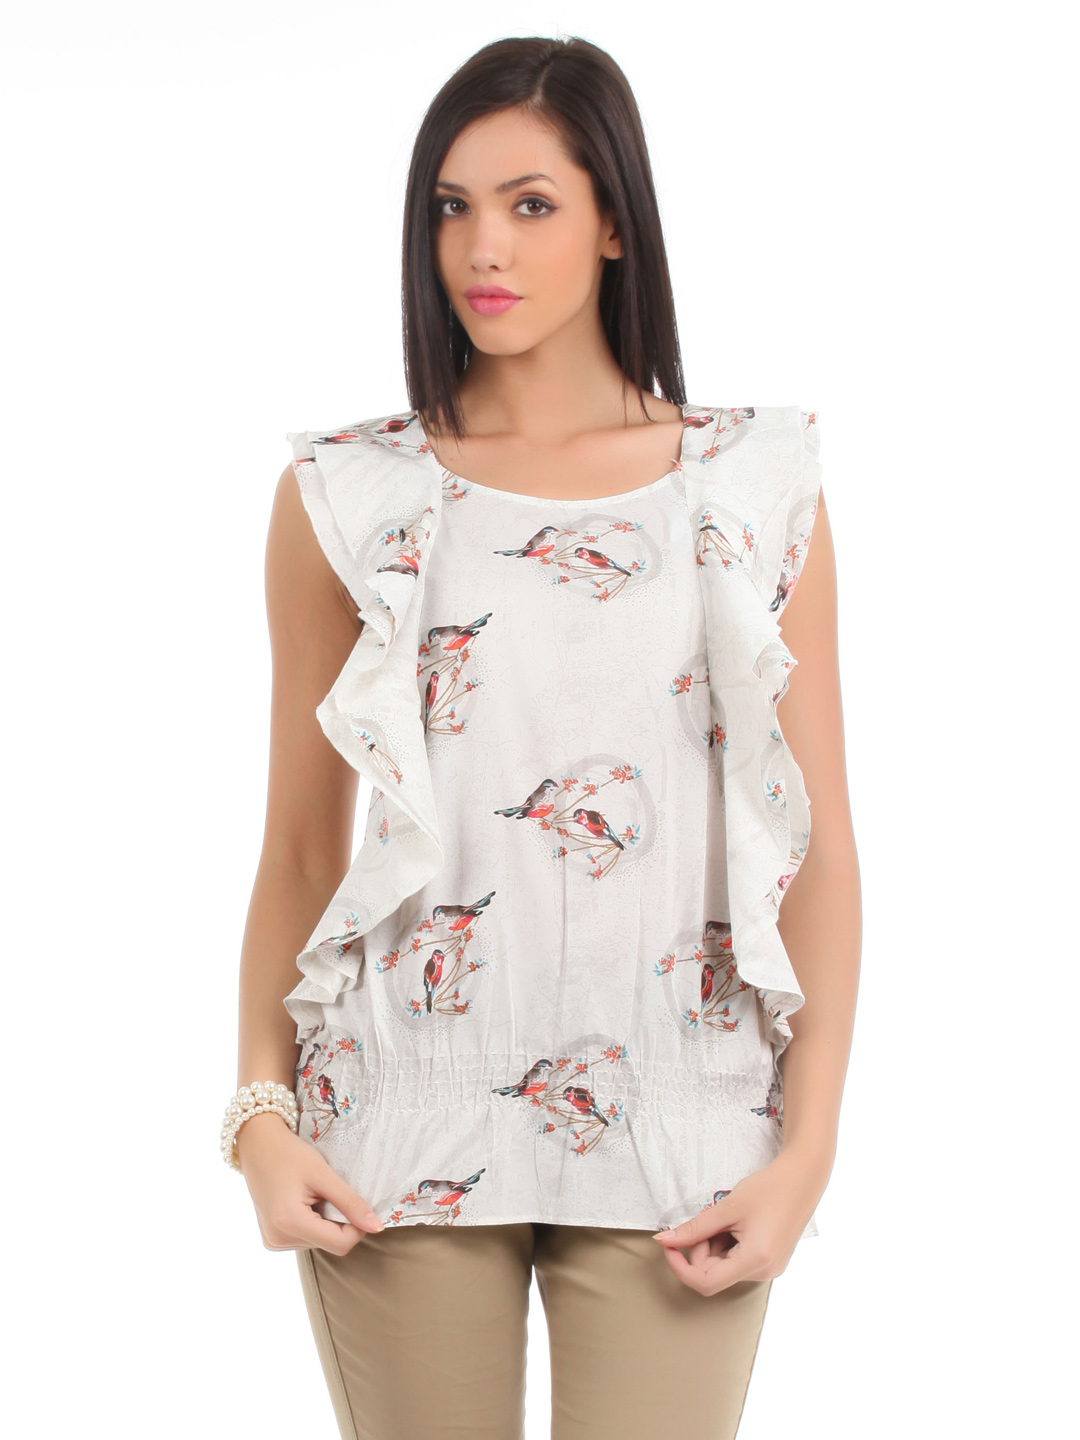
Elle Women Printed White Top
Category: Apparel / Topwear / Tops
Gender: Women
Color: White
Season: Summer 2012
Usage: Casual